Aunus Radio

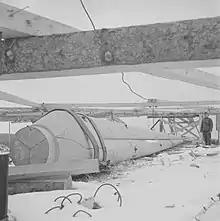
Wooden, 60 metre tall radio mast being erected in May 1942.

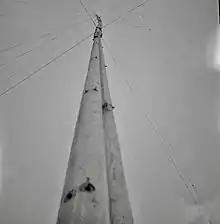
Same mast standing at Äänislinna in 1944.

Aunus Radio was a Finnish radio station operating in an area held by Finland in East Karelia during the continuation war.